The Select

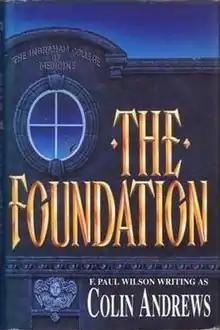
First edition cover

The Select is a novel written by American author and medical doctor F. Paul Wilson. It was first published in England in 1993 as "The Foundation" under Wilson's pen name Colin Andrews. In the following year, it was released in the US as by F. Paul Wilson.